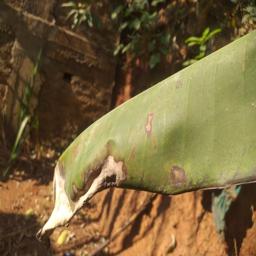
Label: MALBHOG LEAF